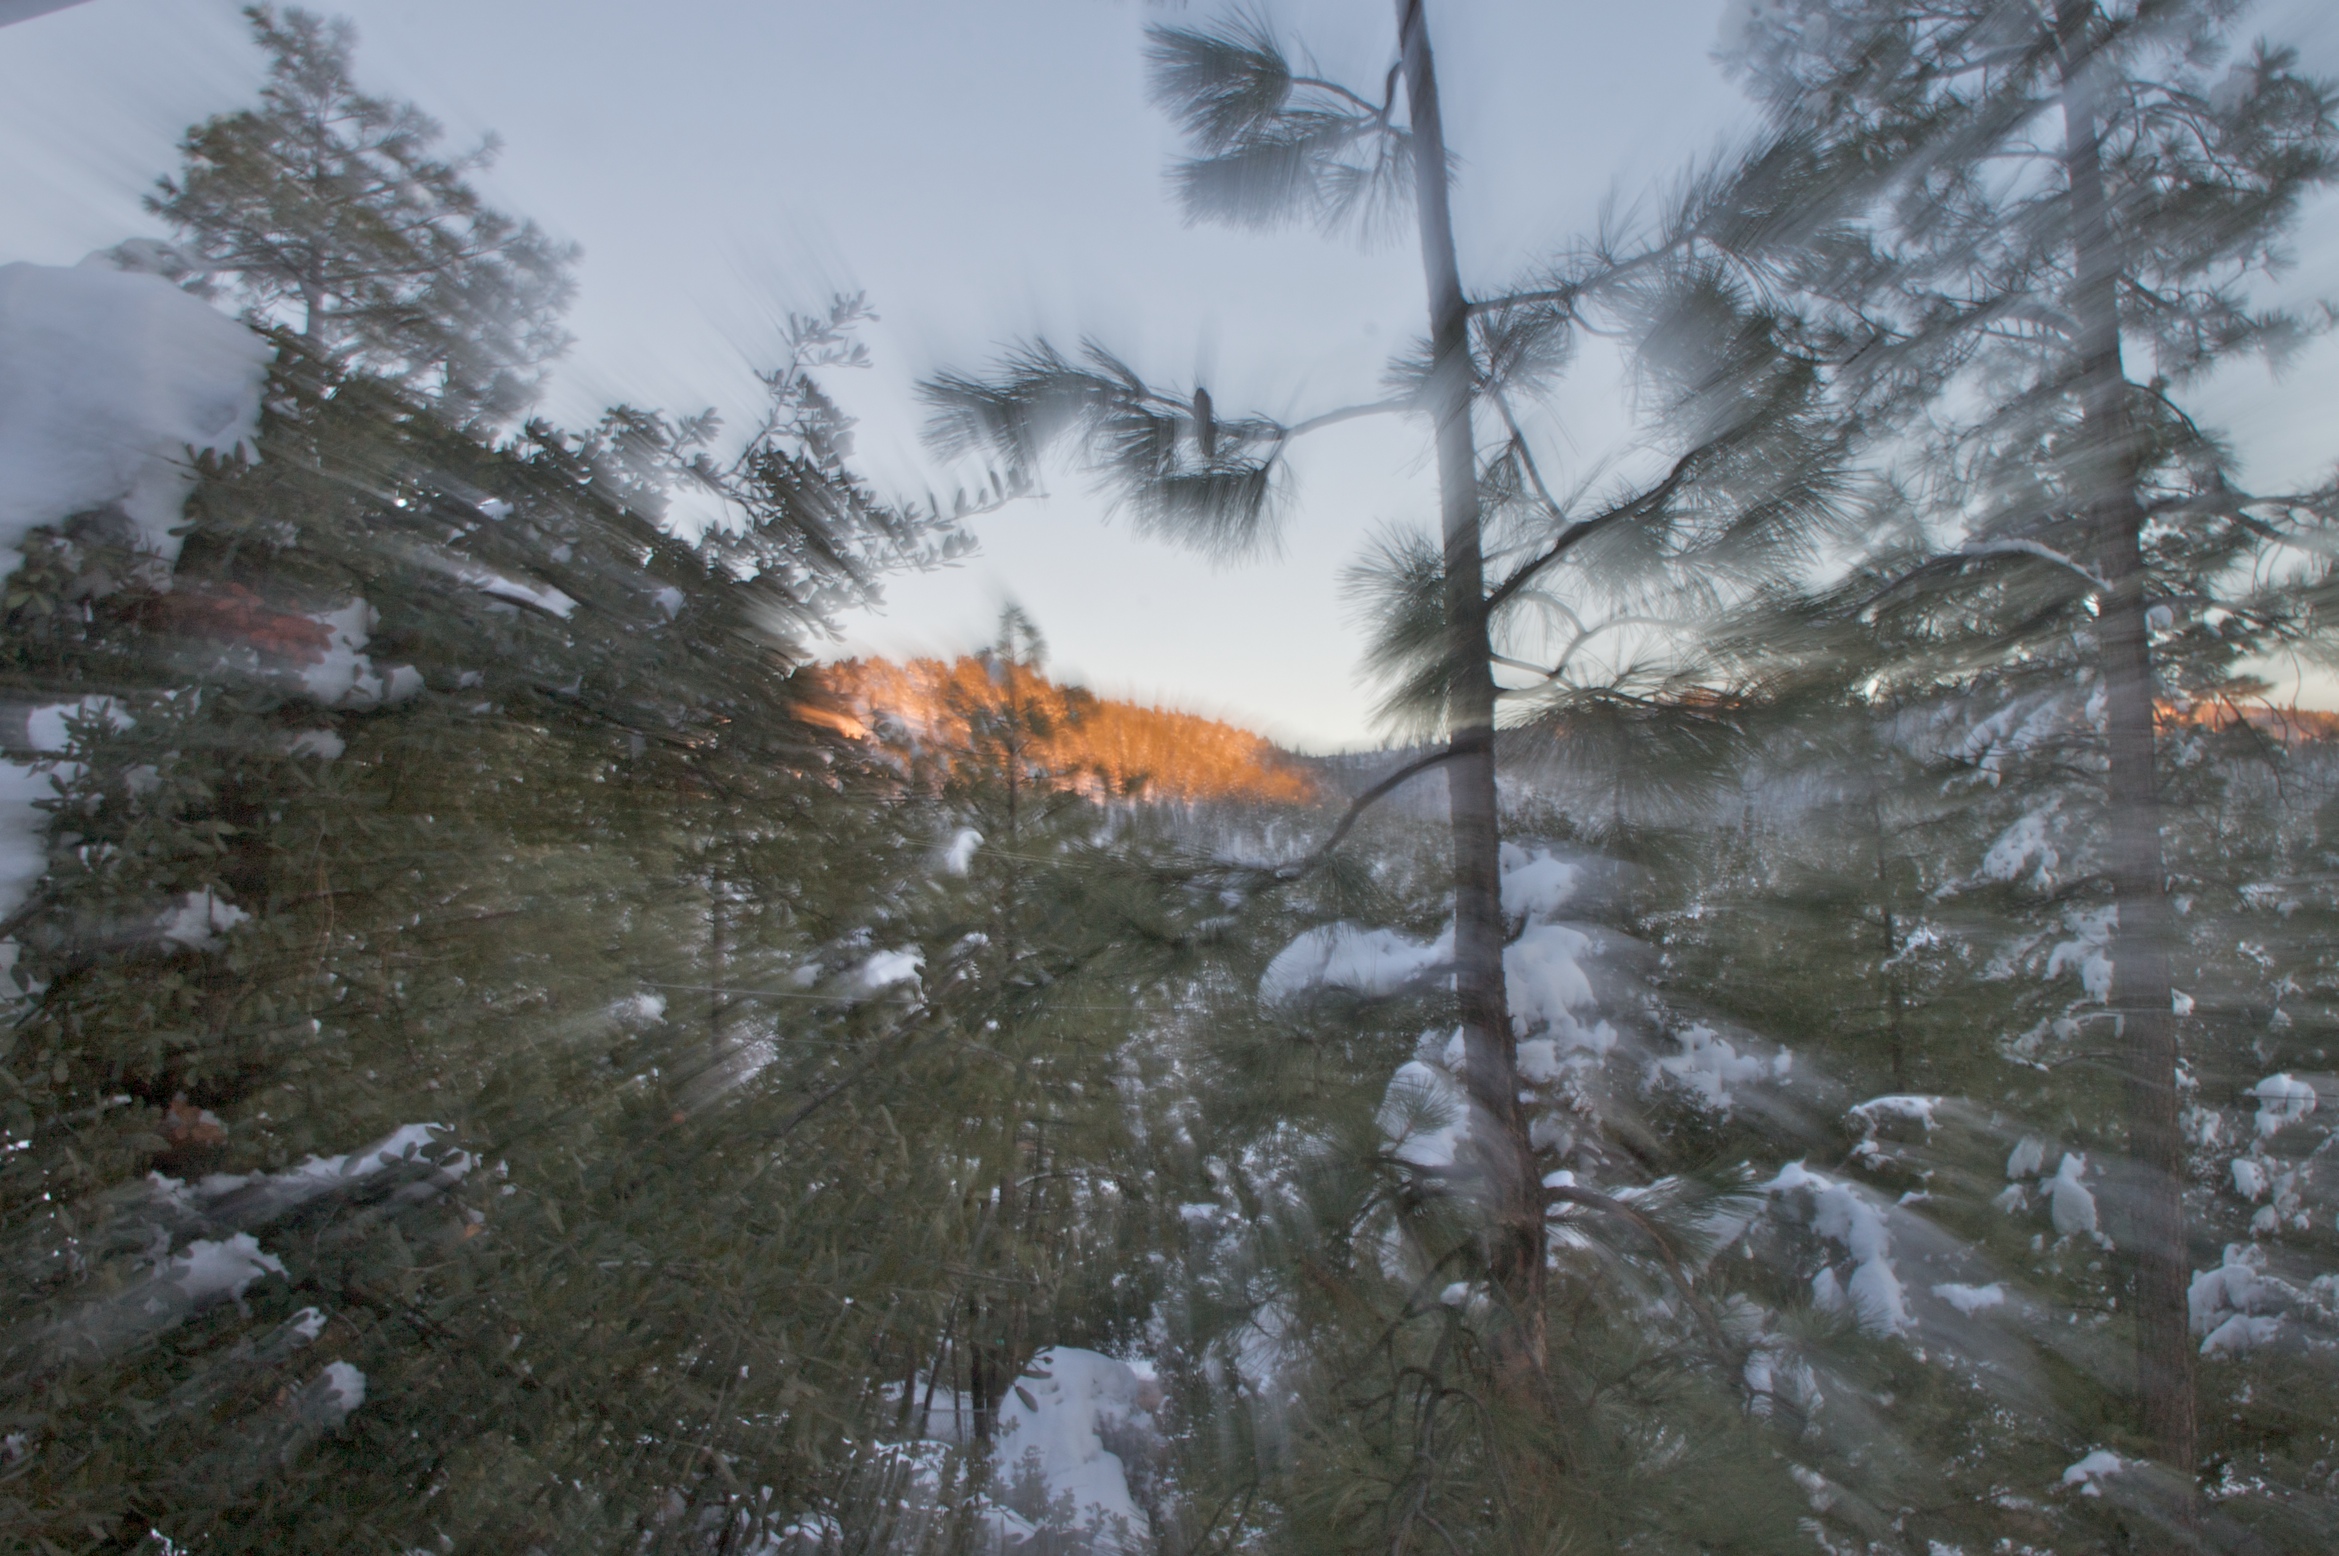
tree, wilderness, mountain, snow, winter, mountain range, weather, season, ridge, mountainous landforms, geological phenomenon